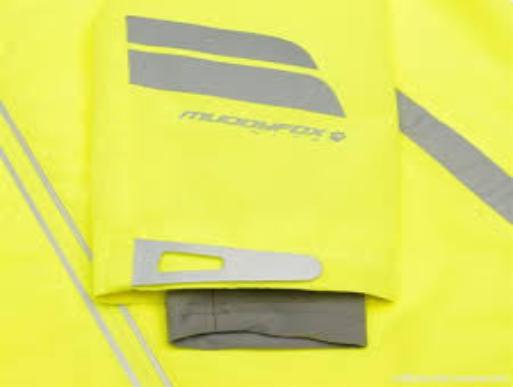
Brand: muddy fox
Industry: Transportation